Basketball card

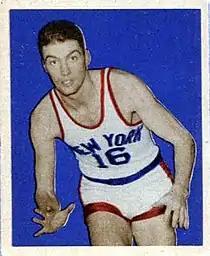
Bud Palmer depicted on the 1948 Bowman basketball set

Bowman Gum produced the first NBA cards, starting in 1948, releasing a 72-piece set that included the George Mikan rookie card. Another U.S. company, Topps, began to manufacture cards during the 1958, returning to production in 1969–70. Fleer had its peak in 1961-62, returning in 1986–87, to resurrect the basketball card industry by releasing a 132-card NBA officially licensed set which included the rookie cards of NBA Hall of Famers Michael Jordan, Patrick Ewing, Clyde Drexler, Joe Dumars, Chris Mullin, Hakeem Olajuwon, Isiah Thomas, Dominique Wilkins, Karl Malone and Charles Barkley as well as an additional 11 card sticker set. This set is seen by many basketball card collectors as the "1952 Topps of basketball." In the 1990s/2000s, several companies produced basketball cards, including Topps, Hoops, Skybox, Fleer, and Upper Deck.